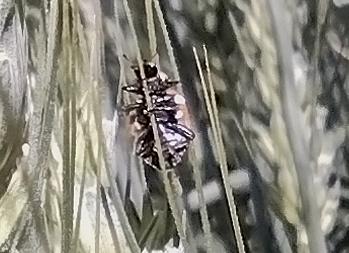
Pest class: predators